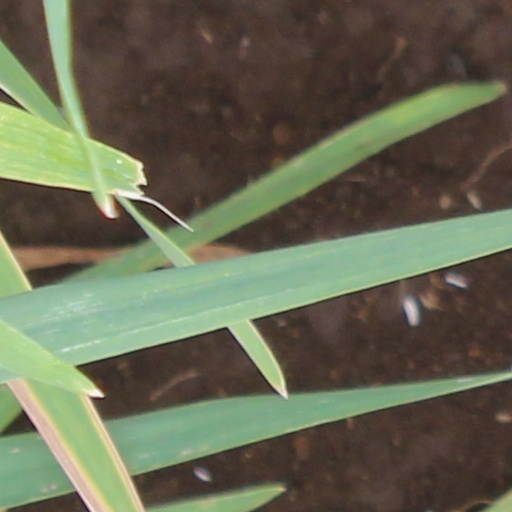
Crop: wheat